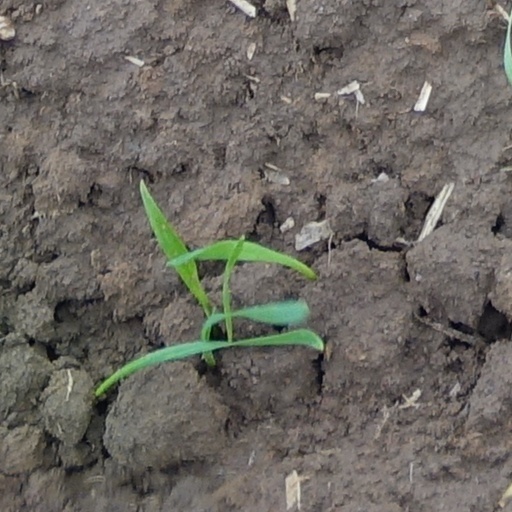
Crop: wheat